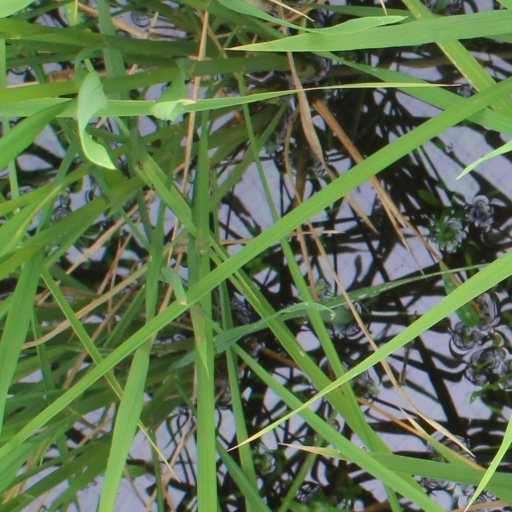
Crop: rice